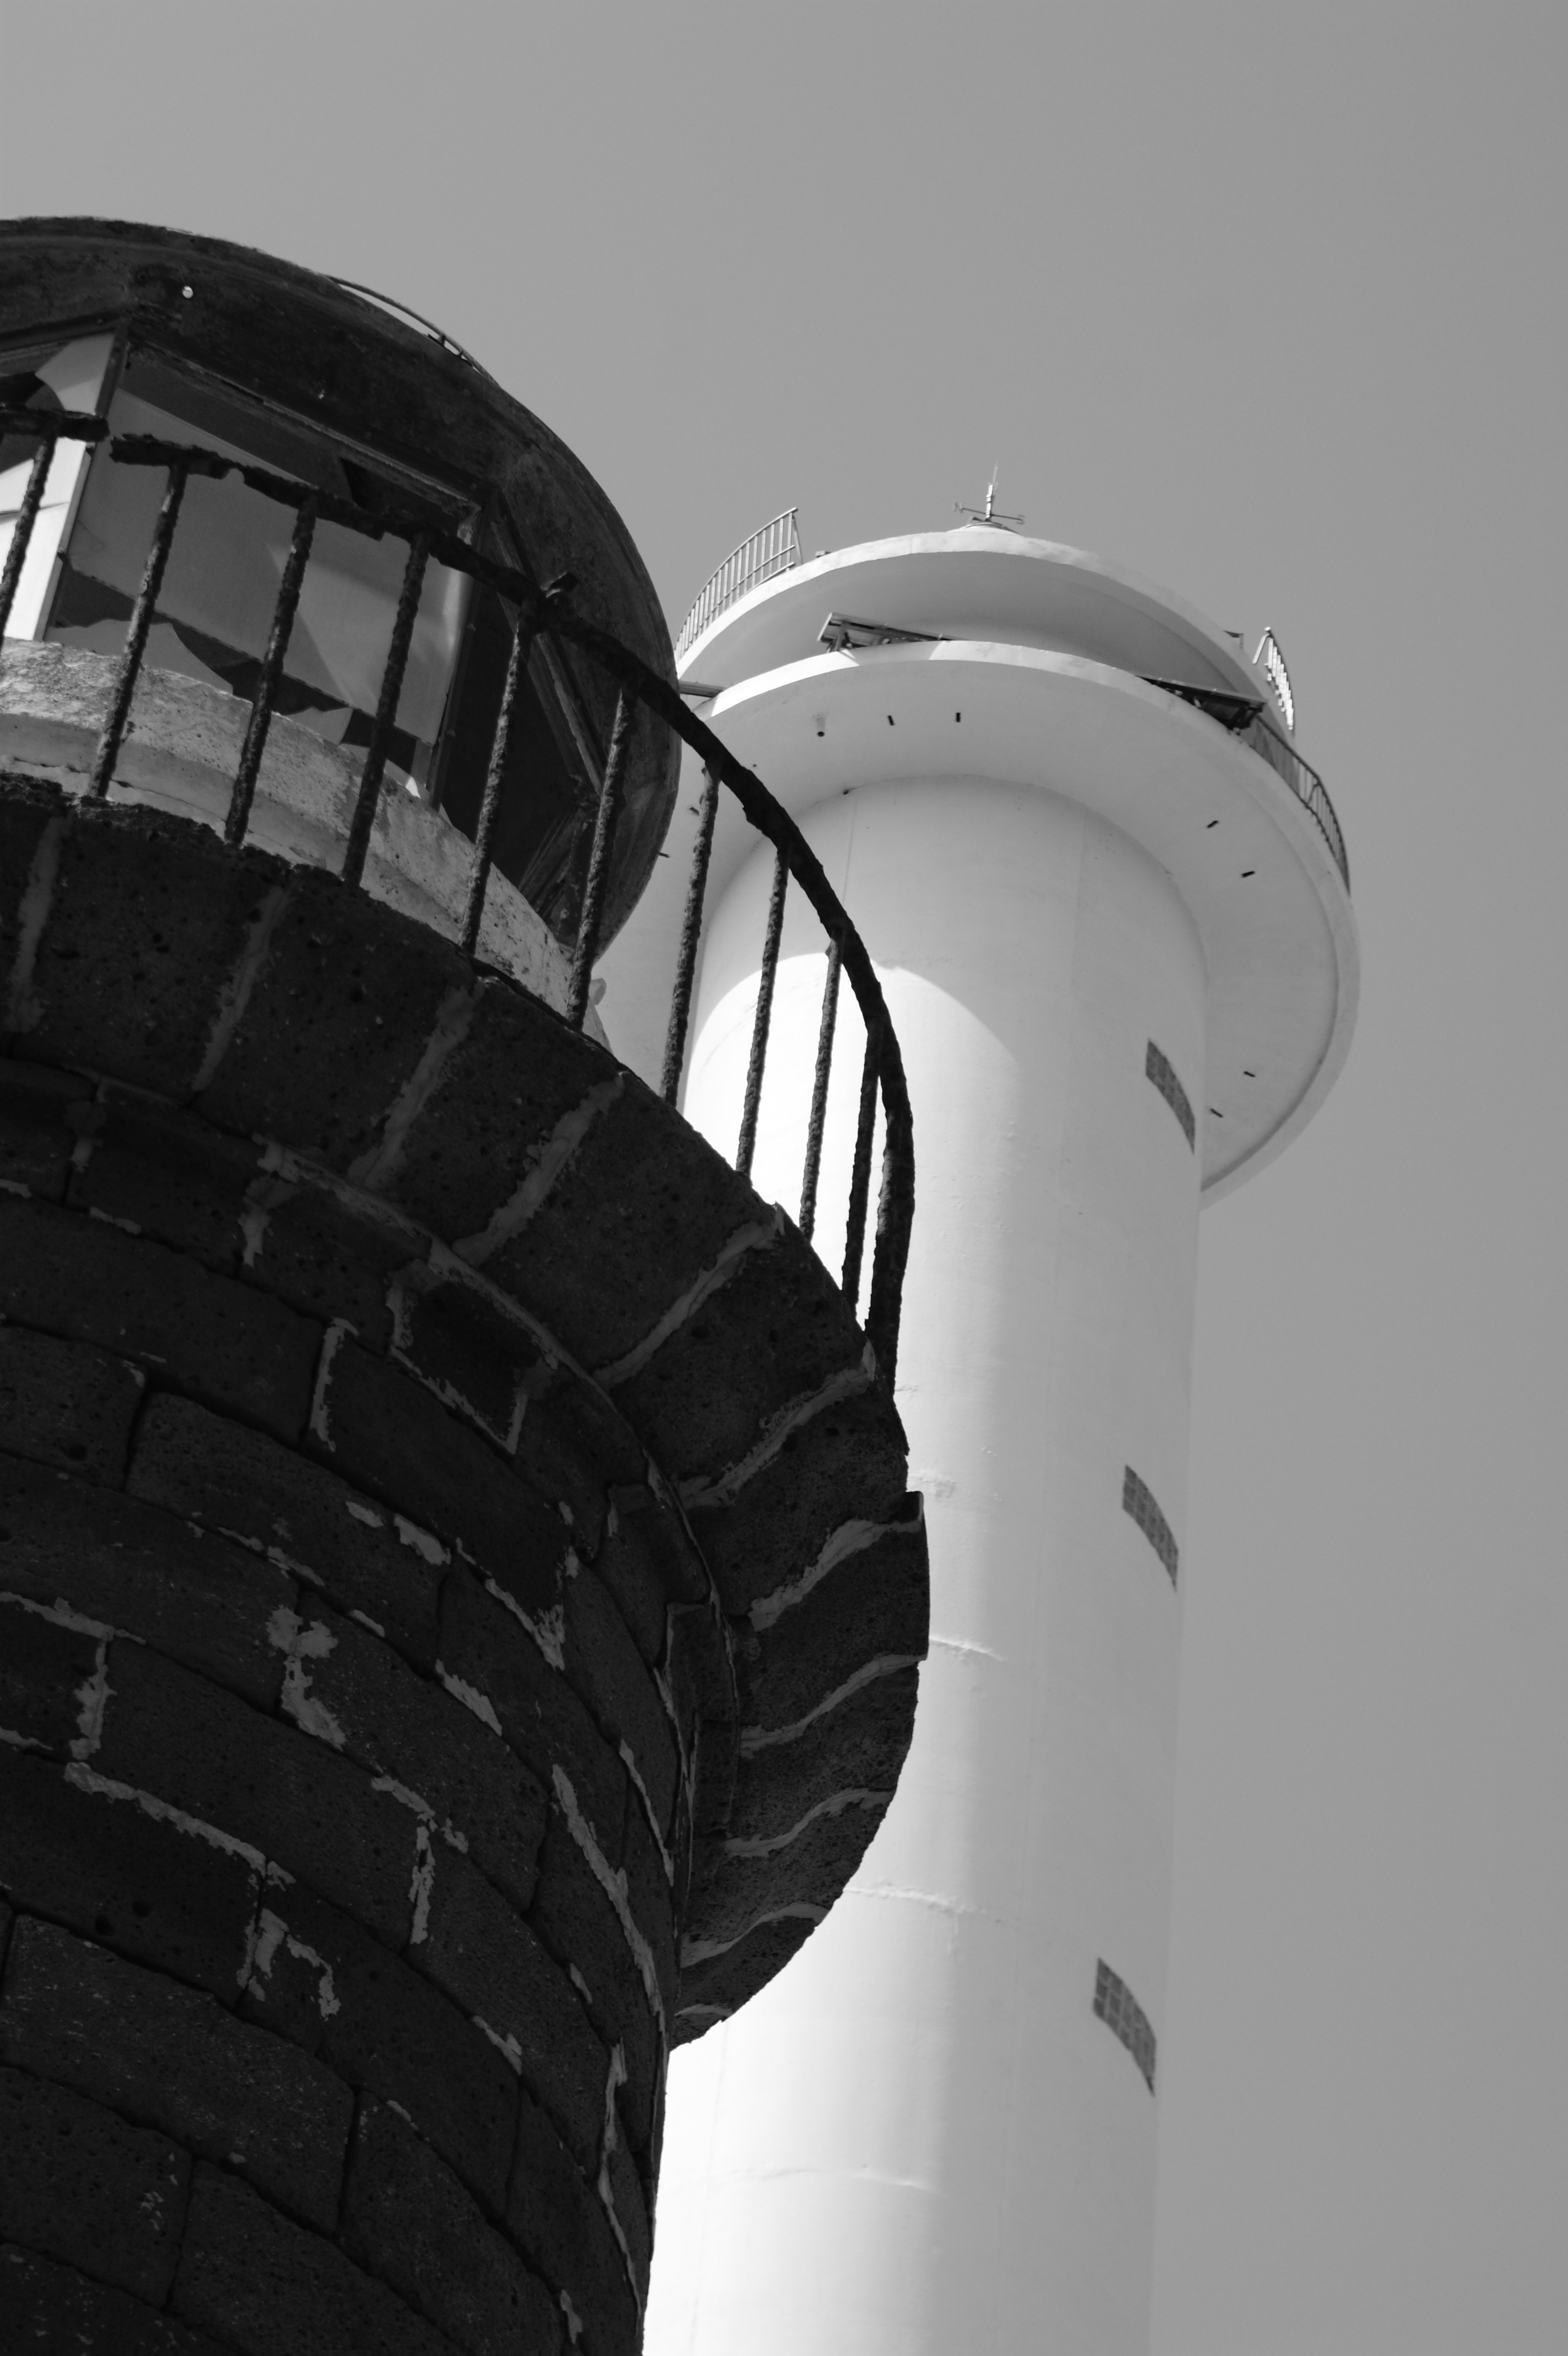
light, black and white, lighthouse, structure, white, wheel, spiral, old, nostalgia, contrast, black, monochrome, lighting, tire, marine, lanterns, new, vanishing, monochrome photography, the size of the, automotive tire